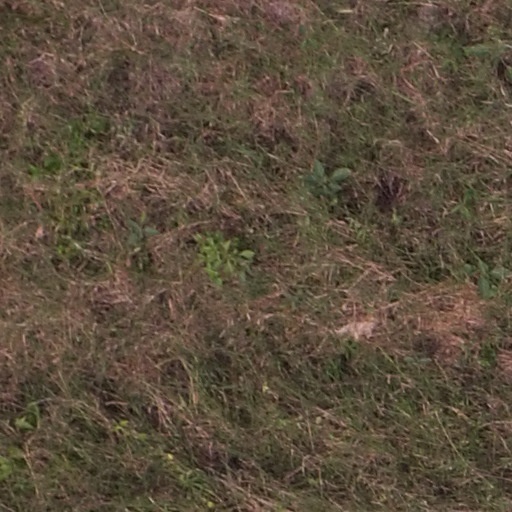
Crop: maize; corn